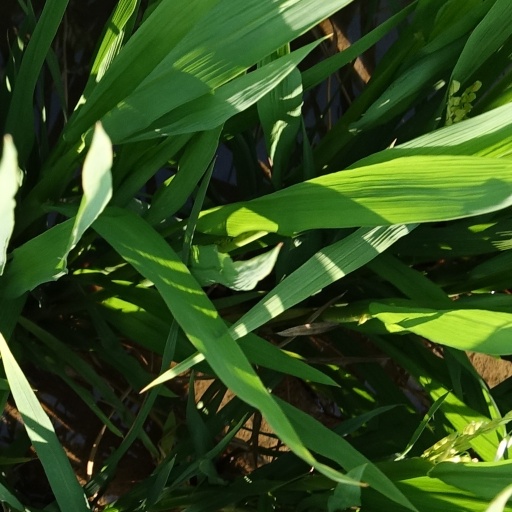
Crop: rice